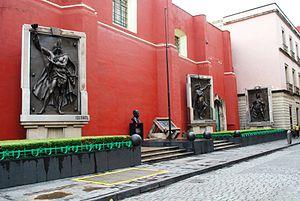
Le jardin de la Triple Alliance est un monument mexicain composé de trois haut-reliefs en bronze réalisés par le sculpteur mexicain Jesús F. Contreras entre 1888 et 1889, qui représentent les trois tlatoani de la Triple-Alliance aztèque. Le jardin est situé dans la rue Filomeno Mata, à l'angle de la rue Tacuba, dans le centre historique de Mexico.